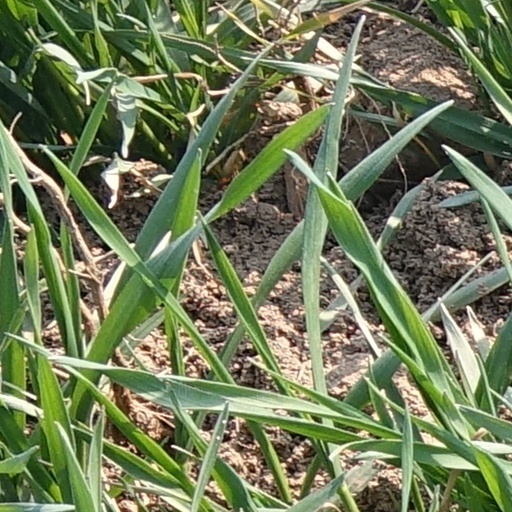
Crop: wheat